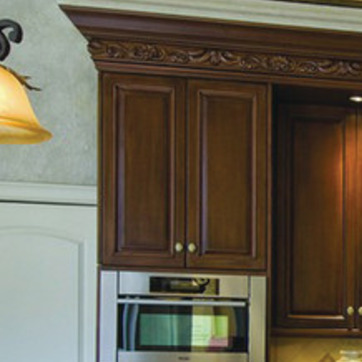
Material: wood